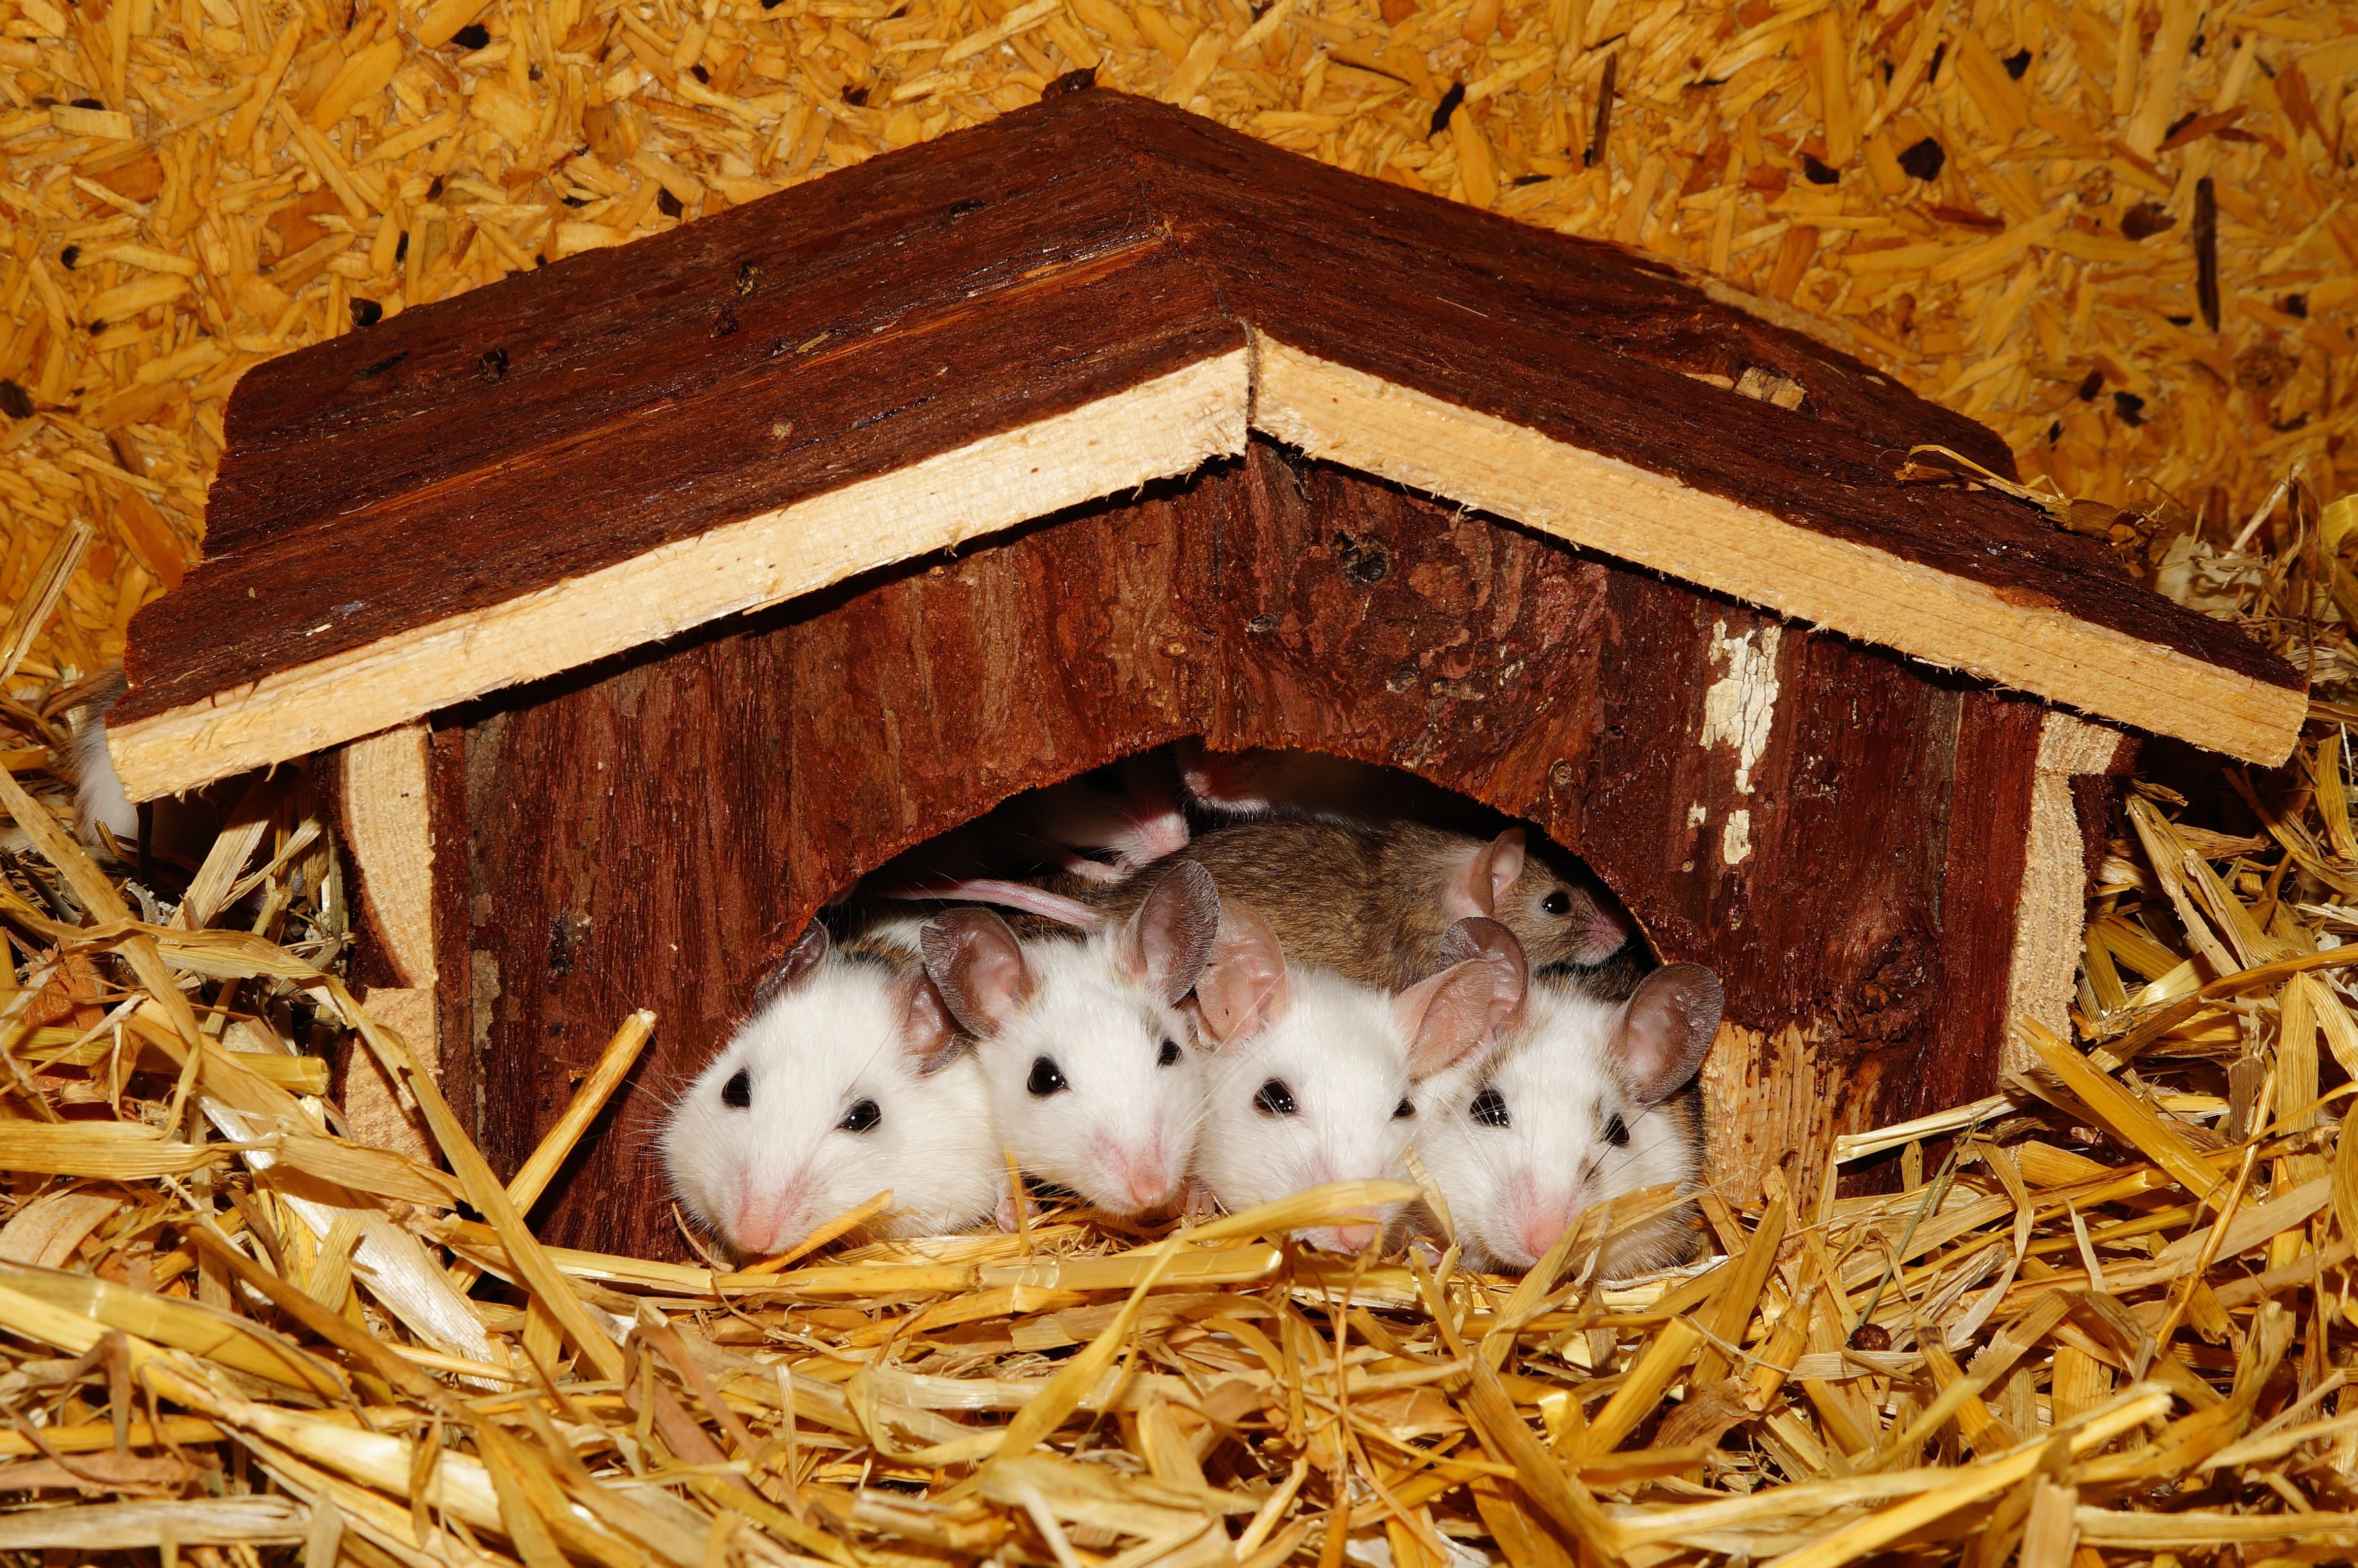
sweet, mouse, cottage, mammal, agriculture, together, hamster, rodent, heat, rat, recovered, sure, gerbil, mastomys, muroidea, muridae, mouse family